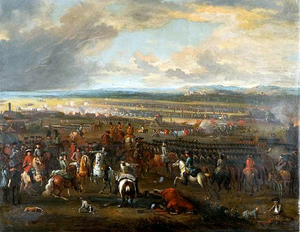
1701 est une année commune commençant un samedi.
La bataille de Chiari est une bataille de la guerre de Succession d'Espagne qui eut lieu, dans le Nord de l'Italie, le 1ᵉʳ septembre 1701, entre l'armée française commandée par le maréchal de Villeroy et l'armée autrichienne commandée par le prince Eugène de Savoie.
Jan van Huchtenburg, baptisé le 20 novembre 1647 à Haarlem et inhumé le 2 juillet 1733 à Amsterdam, est un peintre et graveur néerlandais spécialisé dans les scènes de batailles.